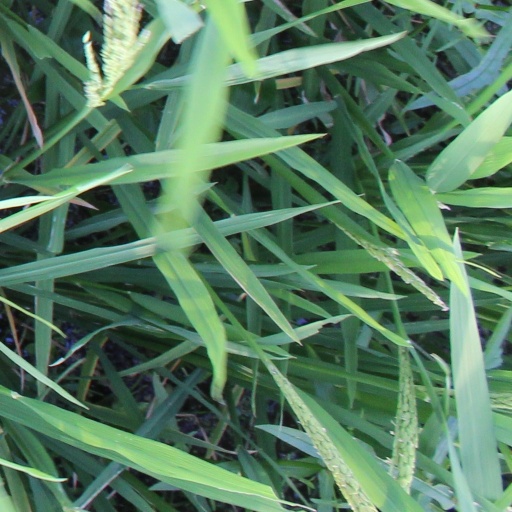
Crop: rice